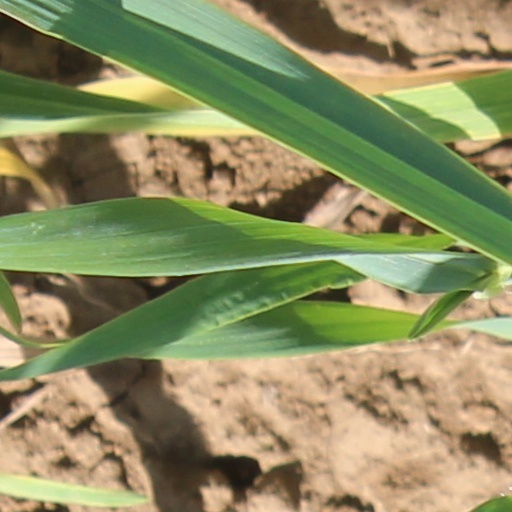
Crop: wheat